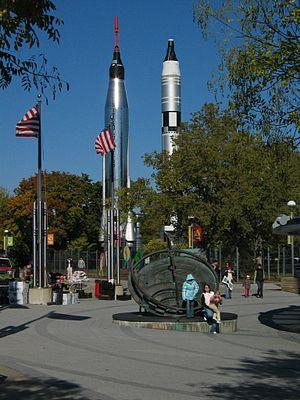
The New York Hall of Science est un musée qui se trouve dans les bâtiments de l'exposition universelle de 1964 dans le Flushing Meadows-Corona Park. Il propose des expositions dans les domaines scientifique et technologique. Fondé en 1964, le musée fut rénové entre 1979 et 1986.